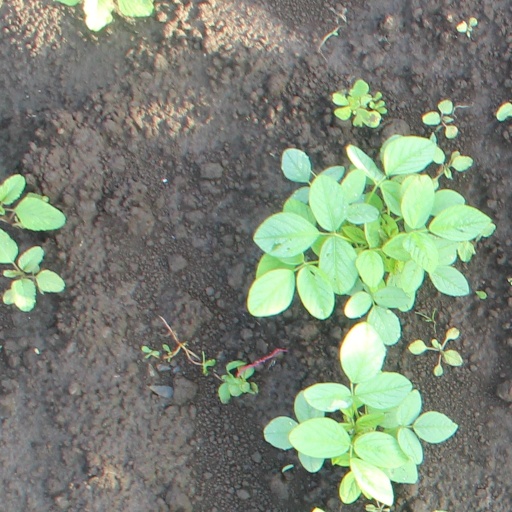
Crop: soybean